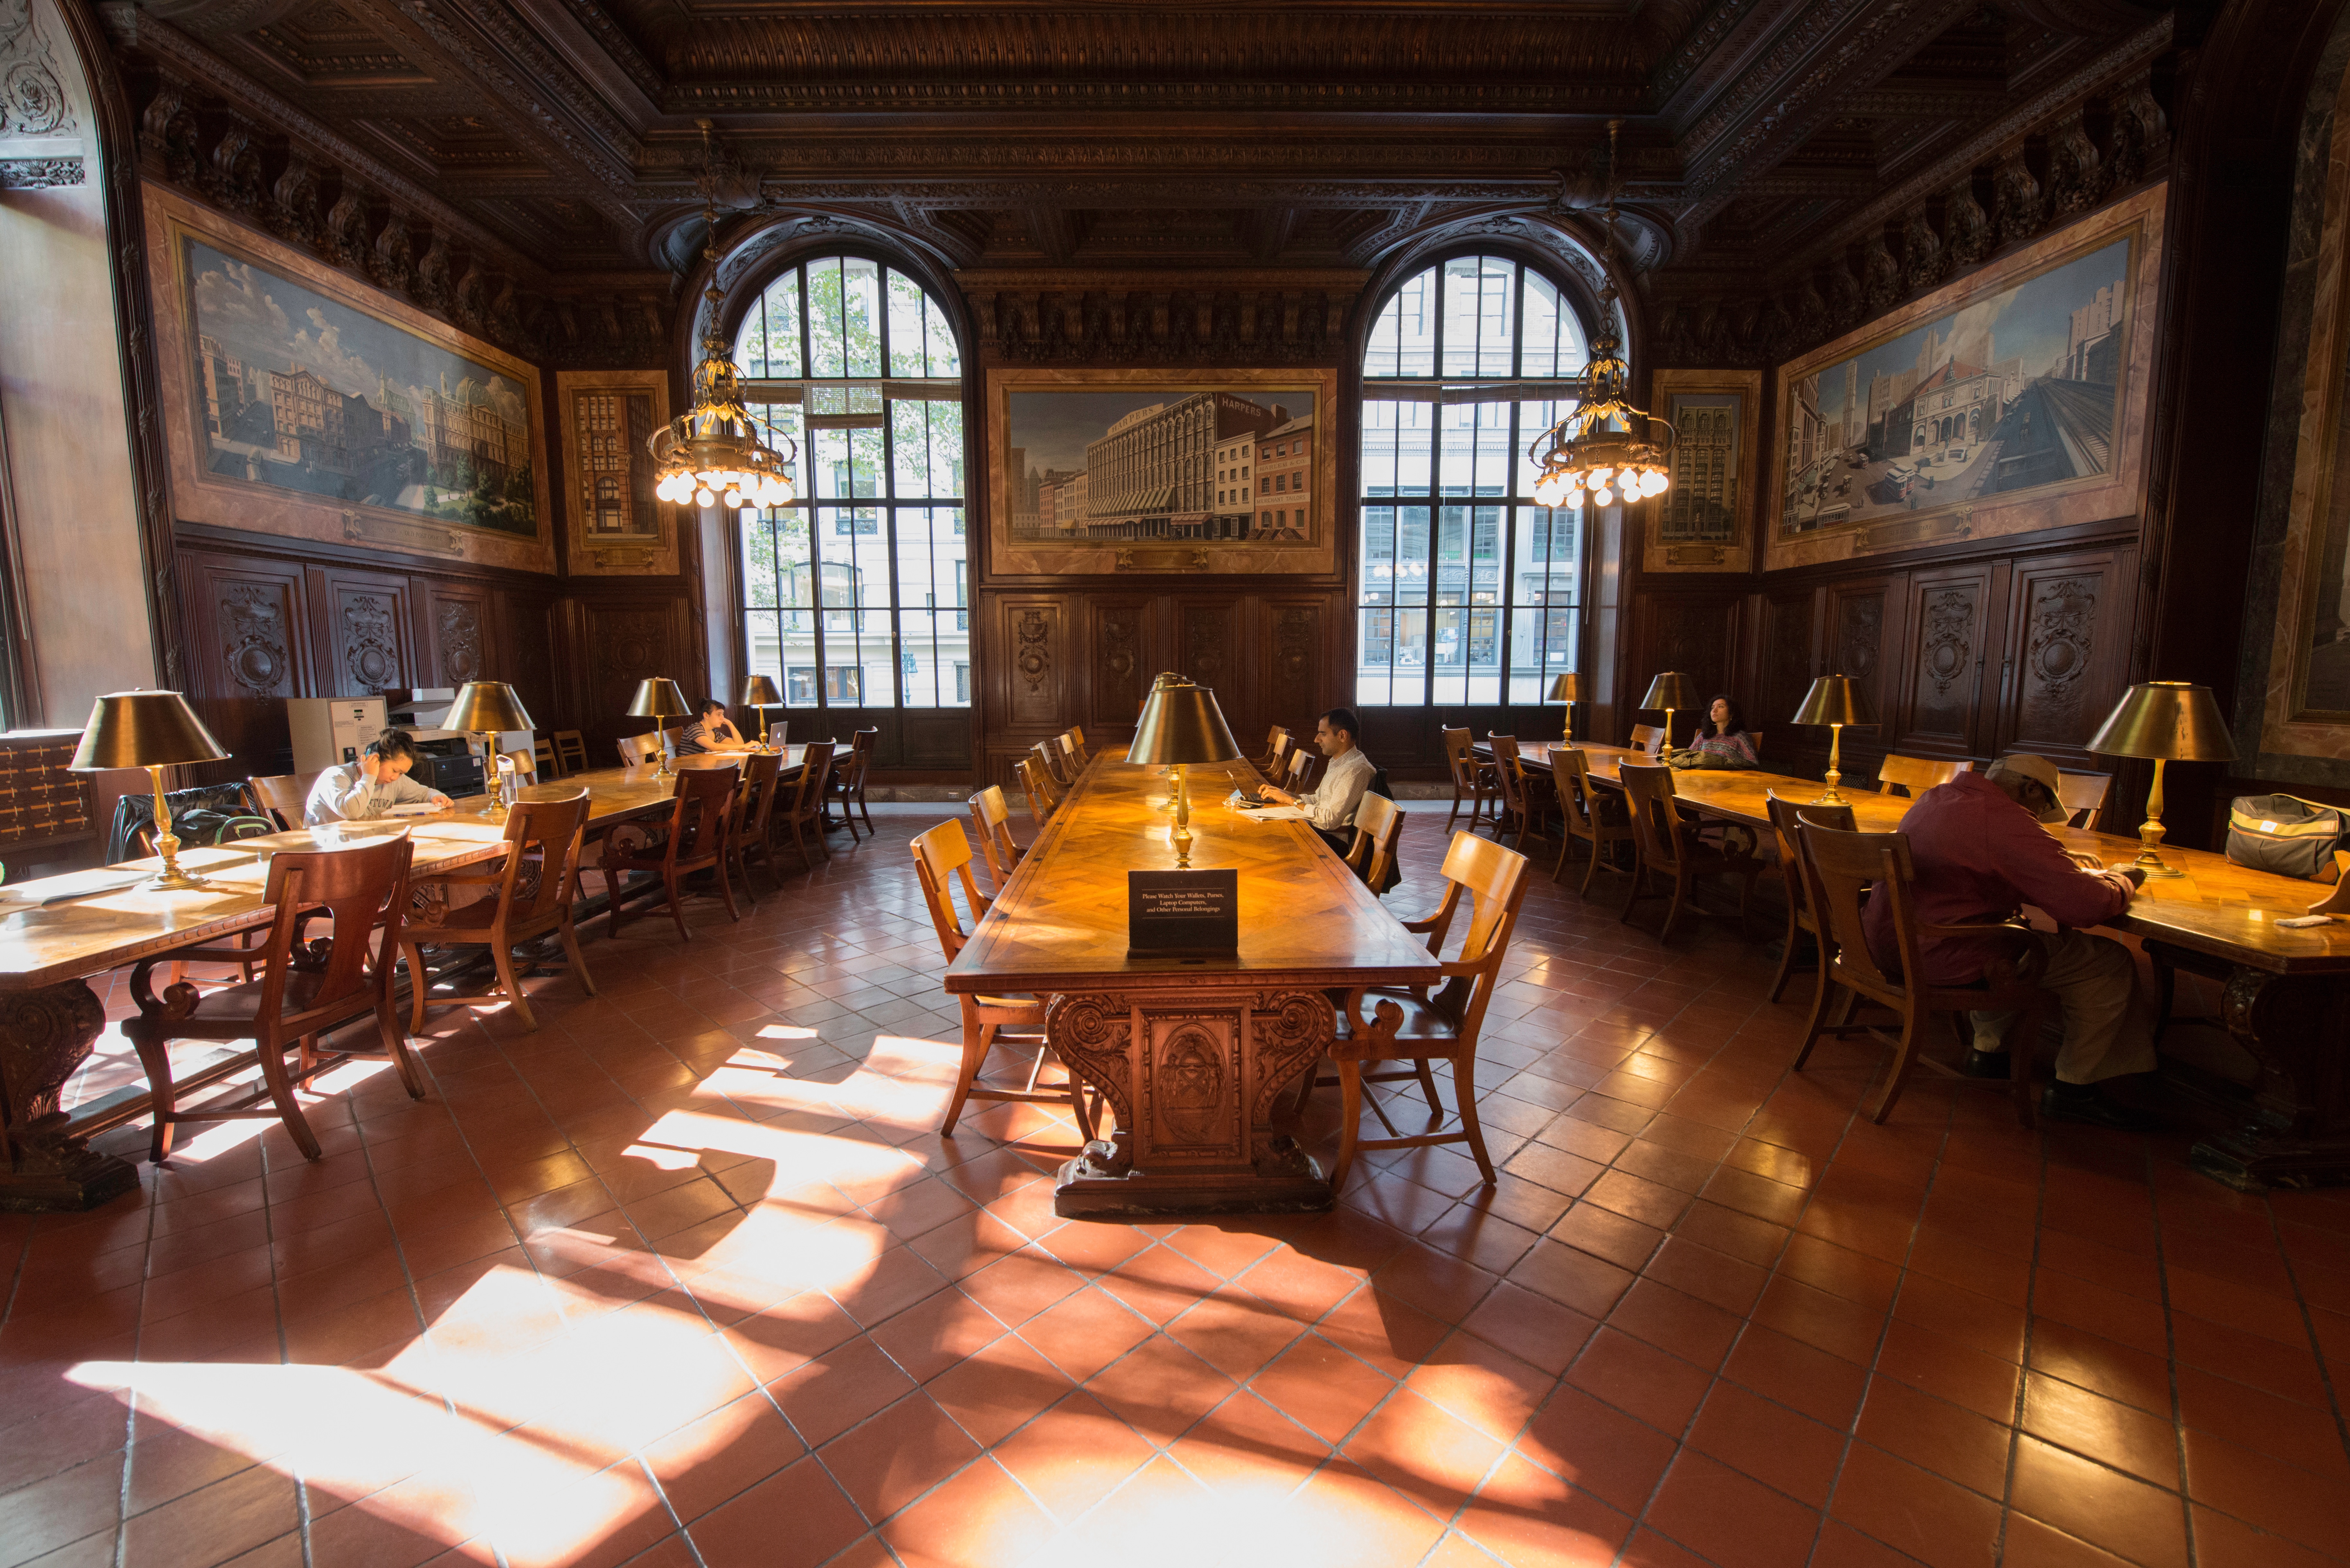
building, restaurant, palace, meal, interior design, ballroom, estate, function hall